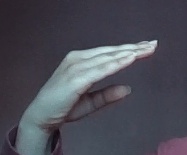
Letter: jeem